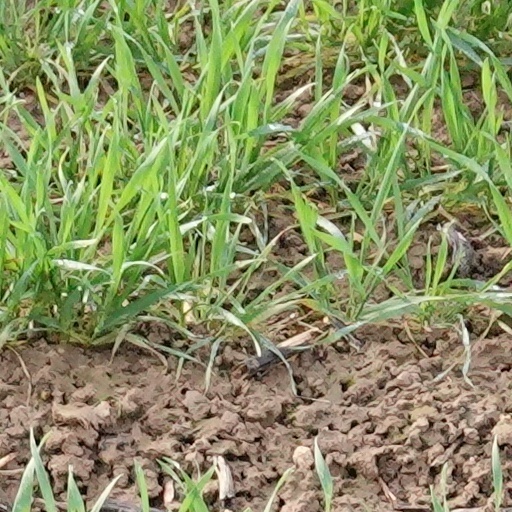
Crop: wheat